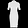
Label: Dress